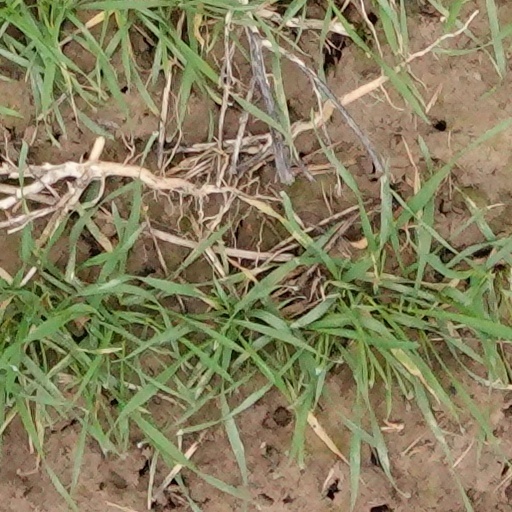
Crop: wheat